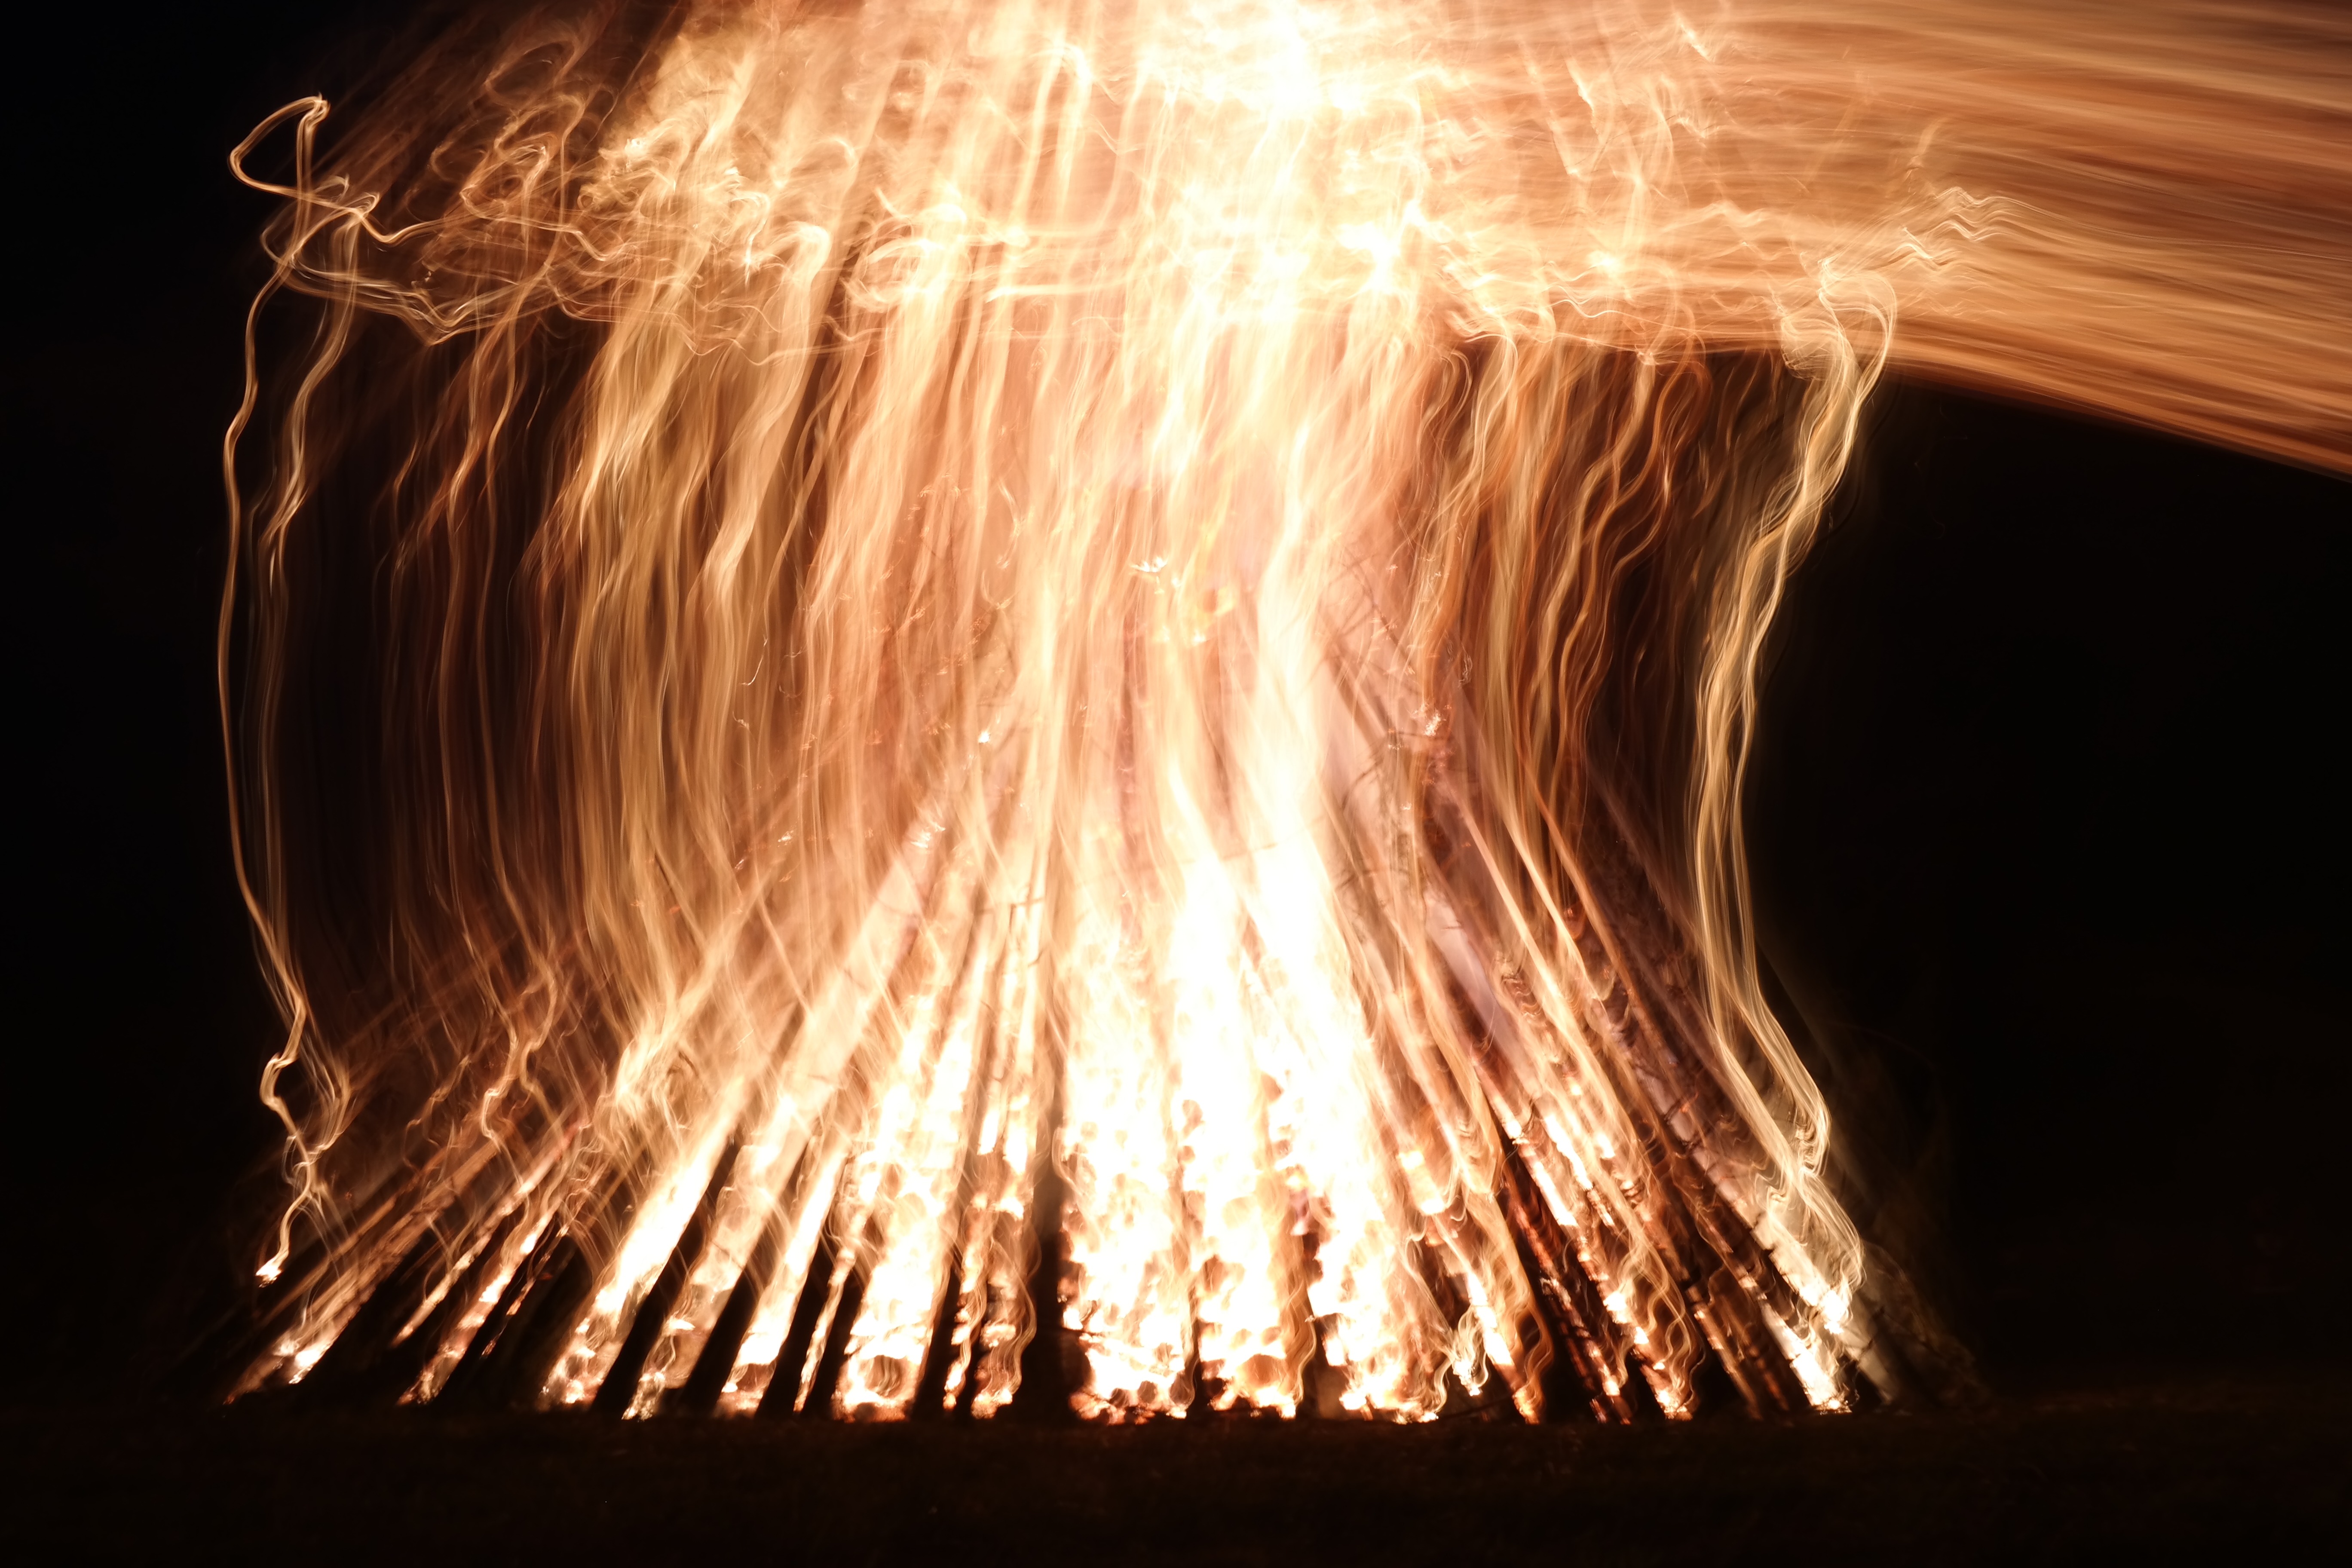
light, white, night, sunlight, sparkler, flame, fire, modern art, artistically, light strips, wobbles